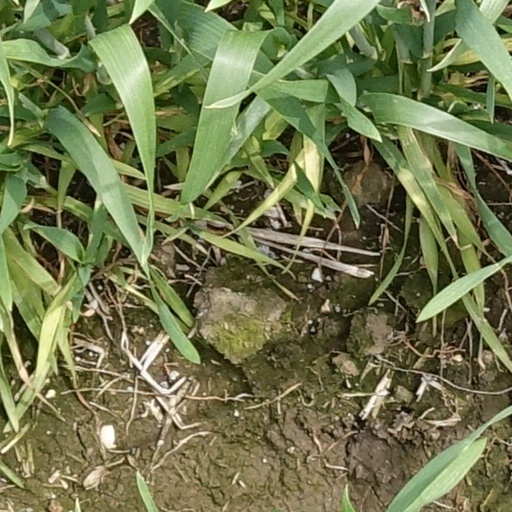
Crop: wheat